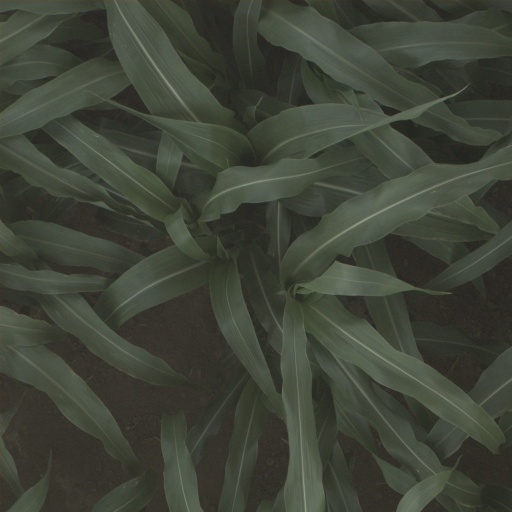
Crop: sorghum